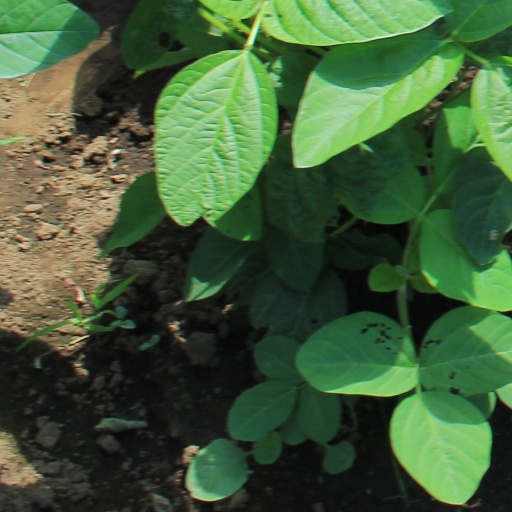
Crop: soybean